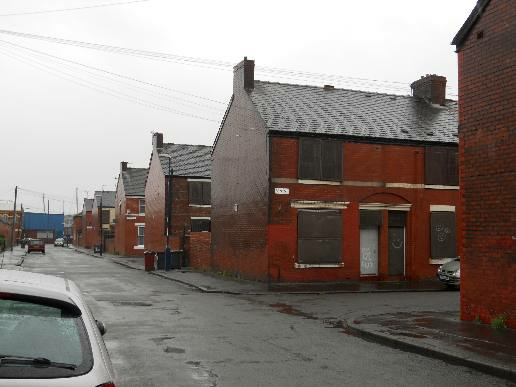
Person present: No